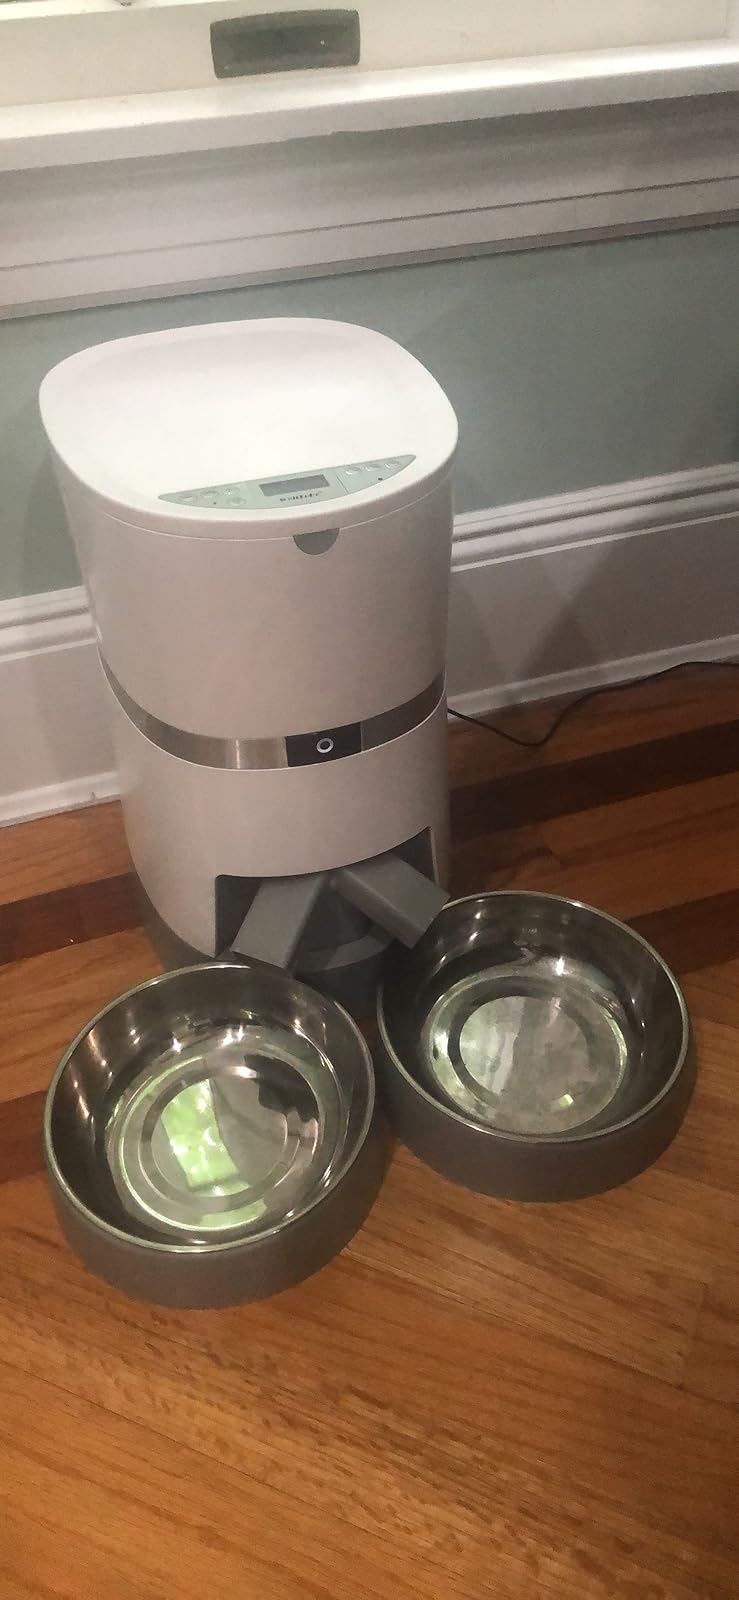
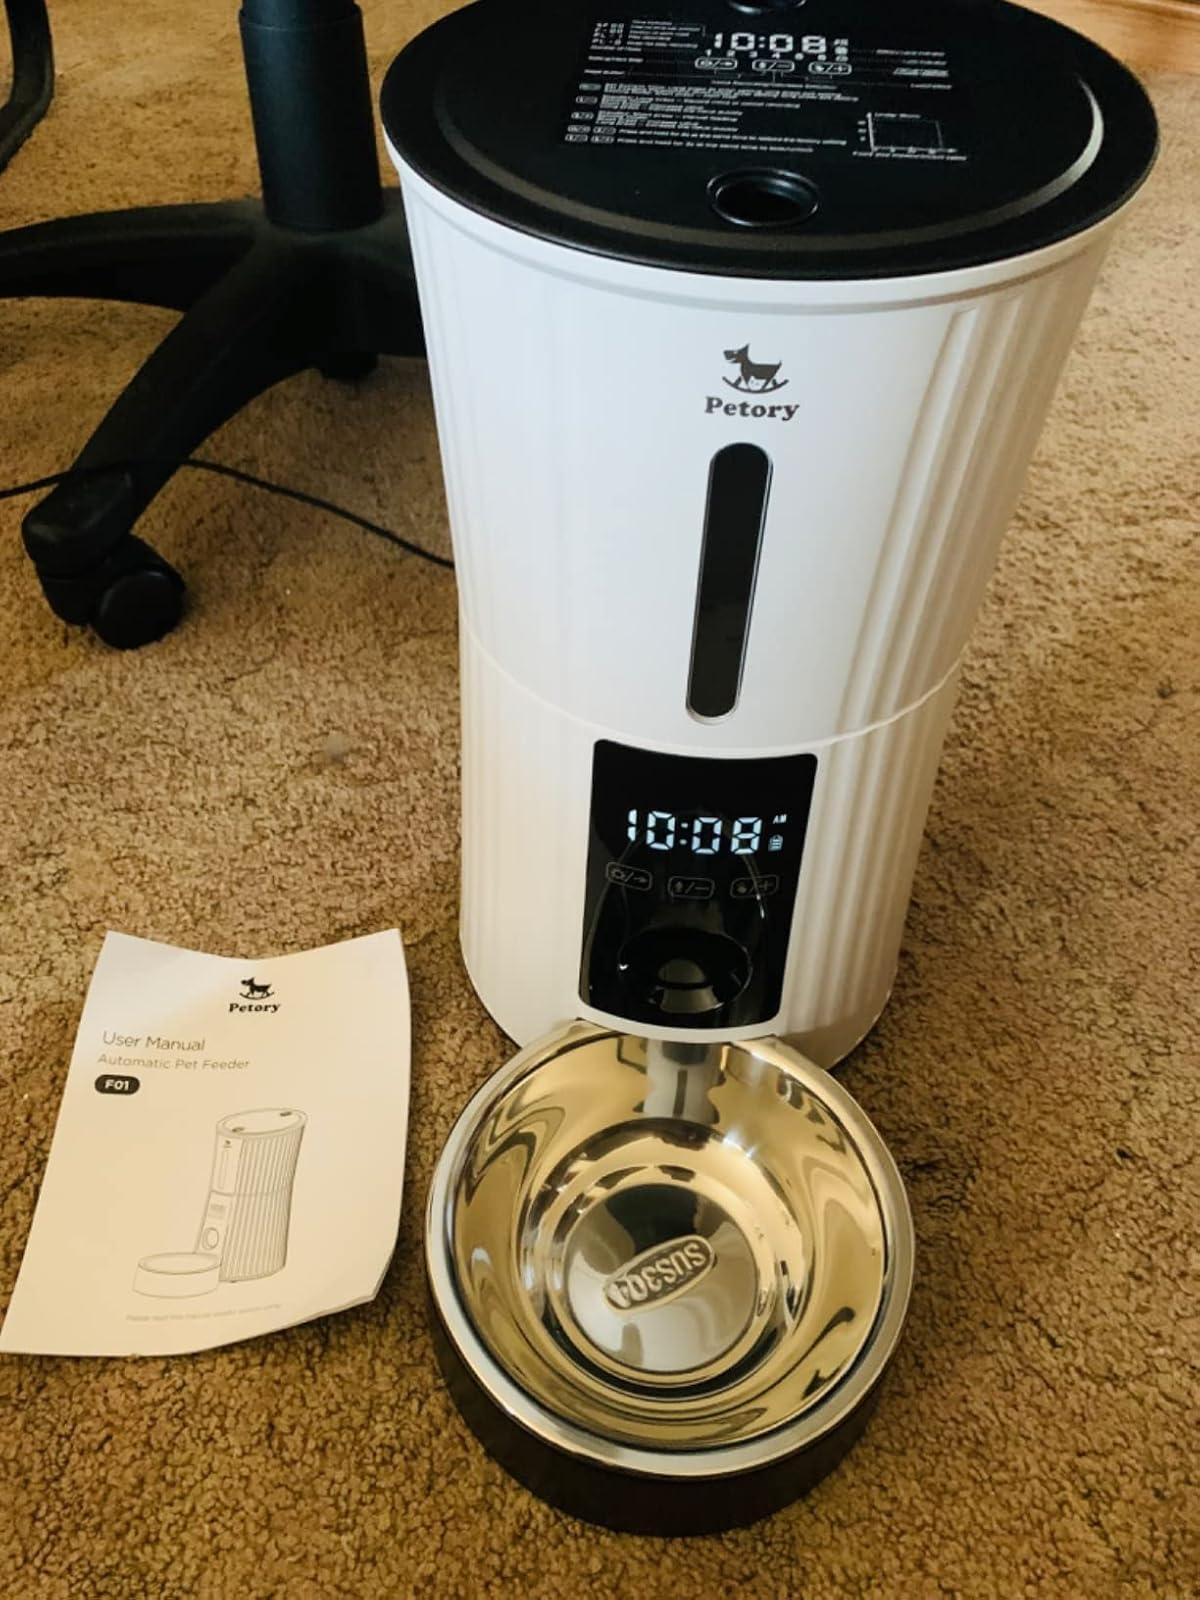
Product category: items_feeder
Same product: no